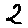
Label: 2